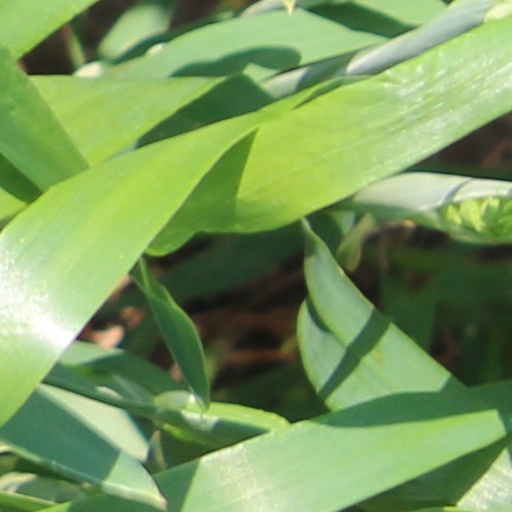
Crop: wheat